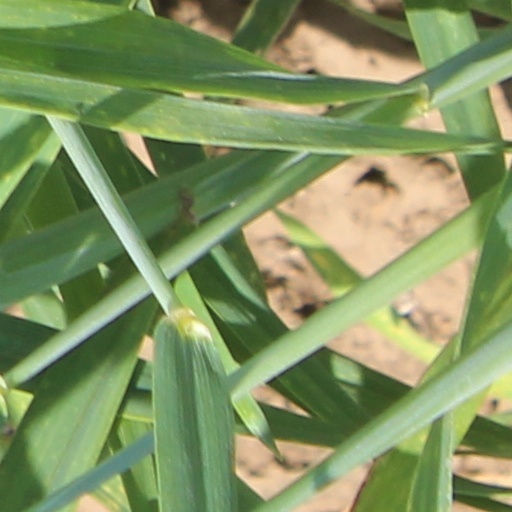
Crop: wheat